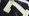
Number: 7